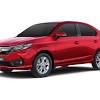
Vehicle type: Cars